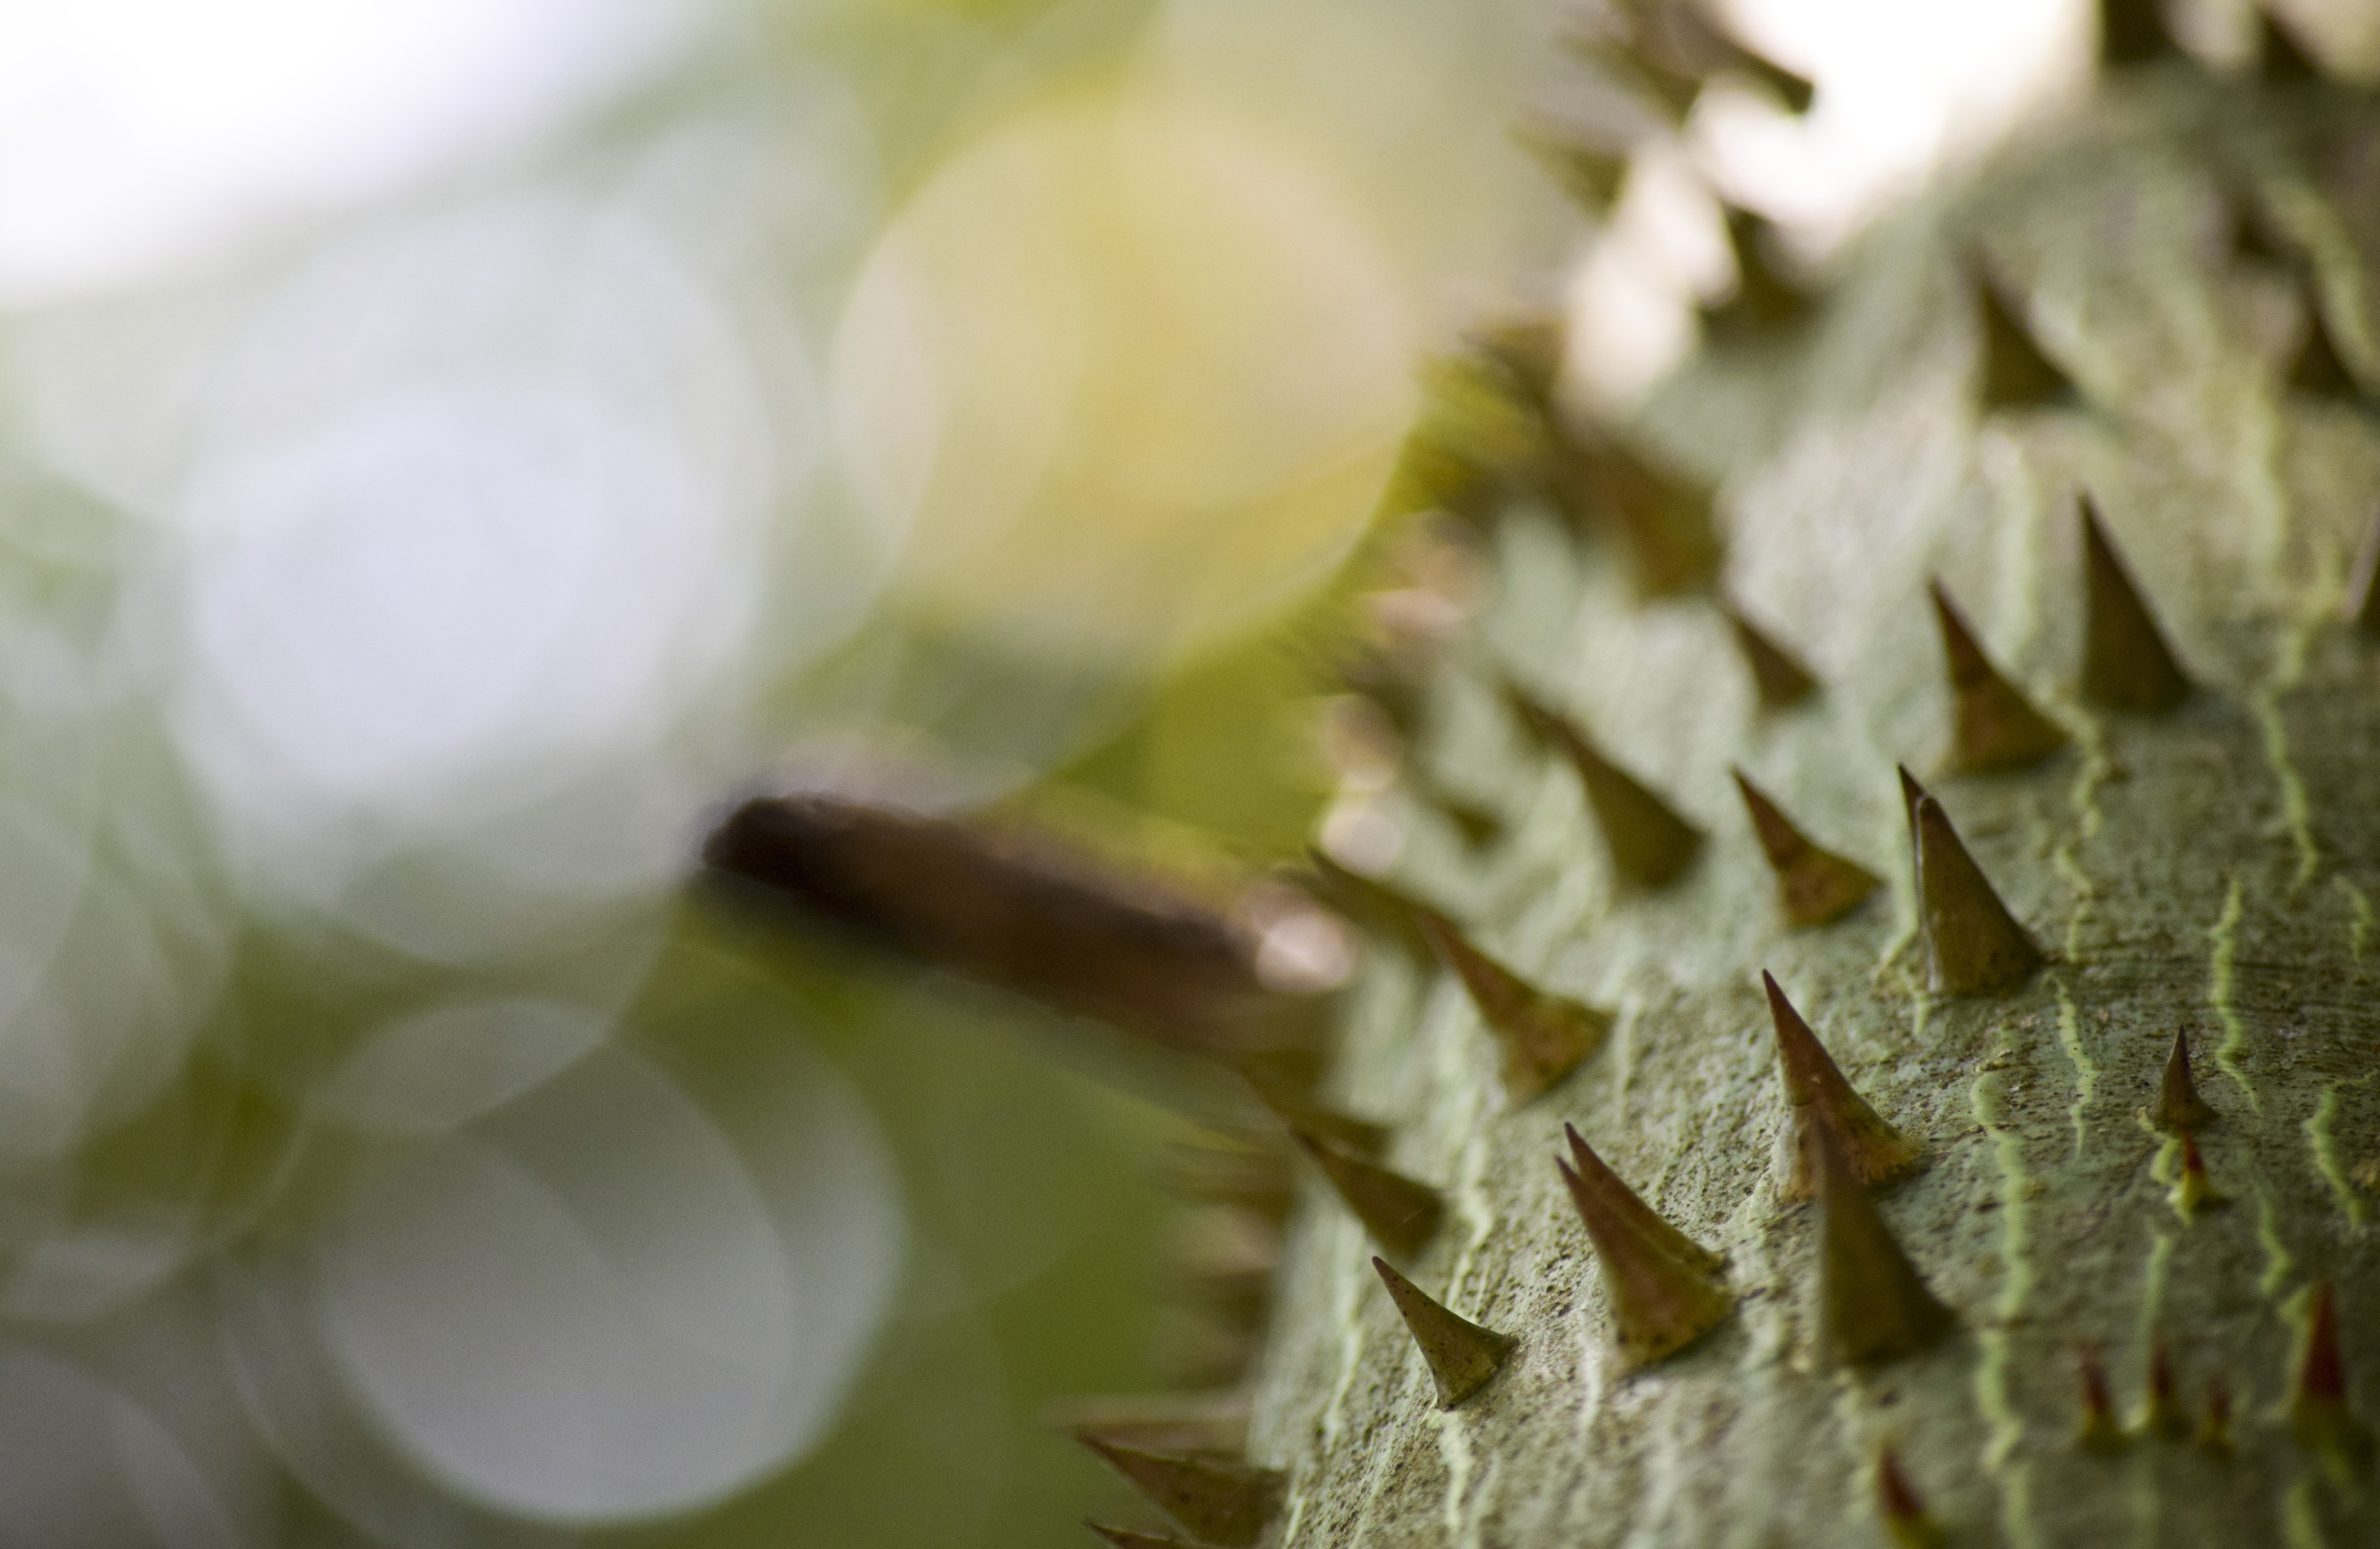
landscape, tree, nature, outdoor, branch, blossom, bokeh, plant, white, photography, sunlight, leaf, flower, petal, environment, green, grow, natural, autumn, botany, garden, flora, season, botanical, spike, life, close up, outdoors, shrub, spikes, florida, macro photography, flowering plant, kapok, plant stem, land plant